Edgar Degas

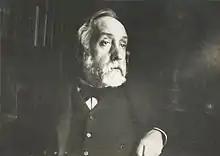
"Self-portrait" (photograph), c. 1895

Degas's only showing of sculpture during his life took place in 1881 when he exhibited "The Little Dancer of Fourteen Years", which he had created using Marie van Goethem as a model. A nearly life-size wax figure with real hair and dressed in a cloth tutu, it provoked a strong reaction from critics, most of whom found its realism extraordinary but denounced the dancer as ugly. In a review, J.-K. Huysmans wrote: "The terrible reality of this statuette evidently produces uneasiness in the spectators; all their notions about sculpture, about those cold inanimate whitenesses ... are here overturned. The fact is that with his first attempt Monsieur Degas has revolutionized the traditions of sculpture as he has long since shaken the conventions of painting."